Star (automobile)

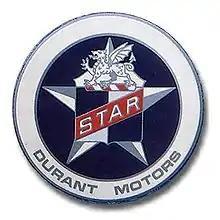
Durant Star logo

Star was an American automobile company that was assembled by the Durant Motors Company between 1922 and 1928. Also known as the Star Car, Star was envisioned as a competitor against the Ford Model T and Chevrolet. In the United Kingdom, it was sold as the Rugby, to avoid confusion with the British marque.